Lyss

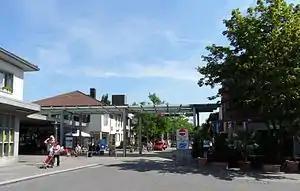
Lyss train station. The first railroad in Lyss in 1864 allowed the town to grow rapidly.

The oldest traces of humans in Lyss include neolithic, Bronze Age and Hallstatt culture items scattered around the municipality. One of the best preserved items is a 6th-century BC Etruscan bronze statue. Roman era bricks have been found in Kirchhübeli along with early medieval and medieval tombs and the remains of a Carolingian church. A number of graves dating from the 7th Century were discovered at Sonnhalde-Kreuzhöhe.